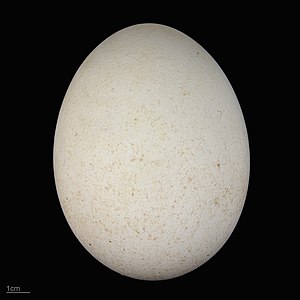
Gåsegrib
Gyps fulvus
Gåsegribben er en meget stor rovfugl med et vingefang på op til 270 centimeter. Den er udbredt i Sydeuropa, Nordafrika, den Arabiske Halvø og videre mod øst til det nordøstlige Indien. Den lever udelukkende af ådsler. Reden anbringes på klippehylder, hvor den yngler i kolonier fra 2 par op til over 100.